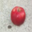
Label: apple